Literature of Northern Ireland

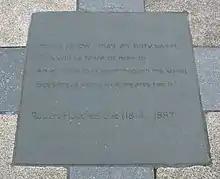
Poetry in Ulster Scots by Robert Huddlestone (1814–1887) inscribed in paving in Writers' Square, Belfast

"The Blackbird of Belfast Lough", a fragment of syllabic verse probably dating from the 9th century, has inspired reinterpretations and translations in modern times. The blackbird serves as symbol for the Seamus Heaney Centre for Poetry at Queen's University, Belfast.